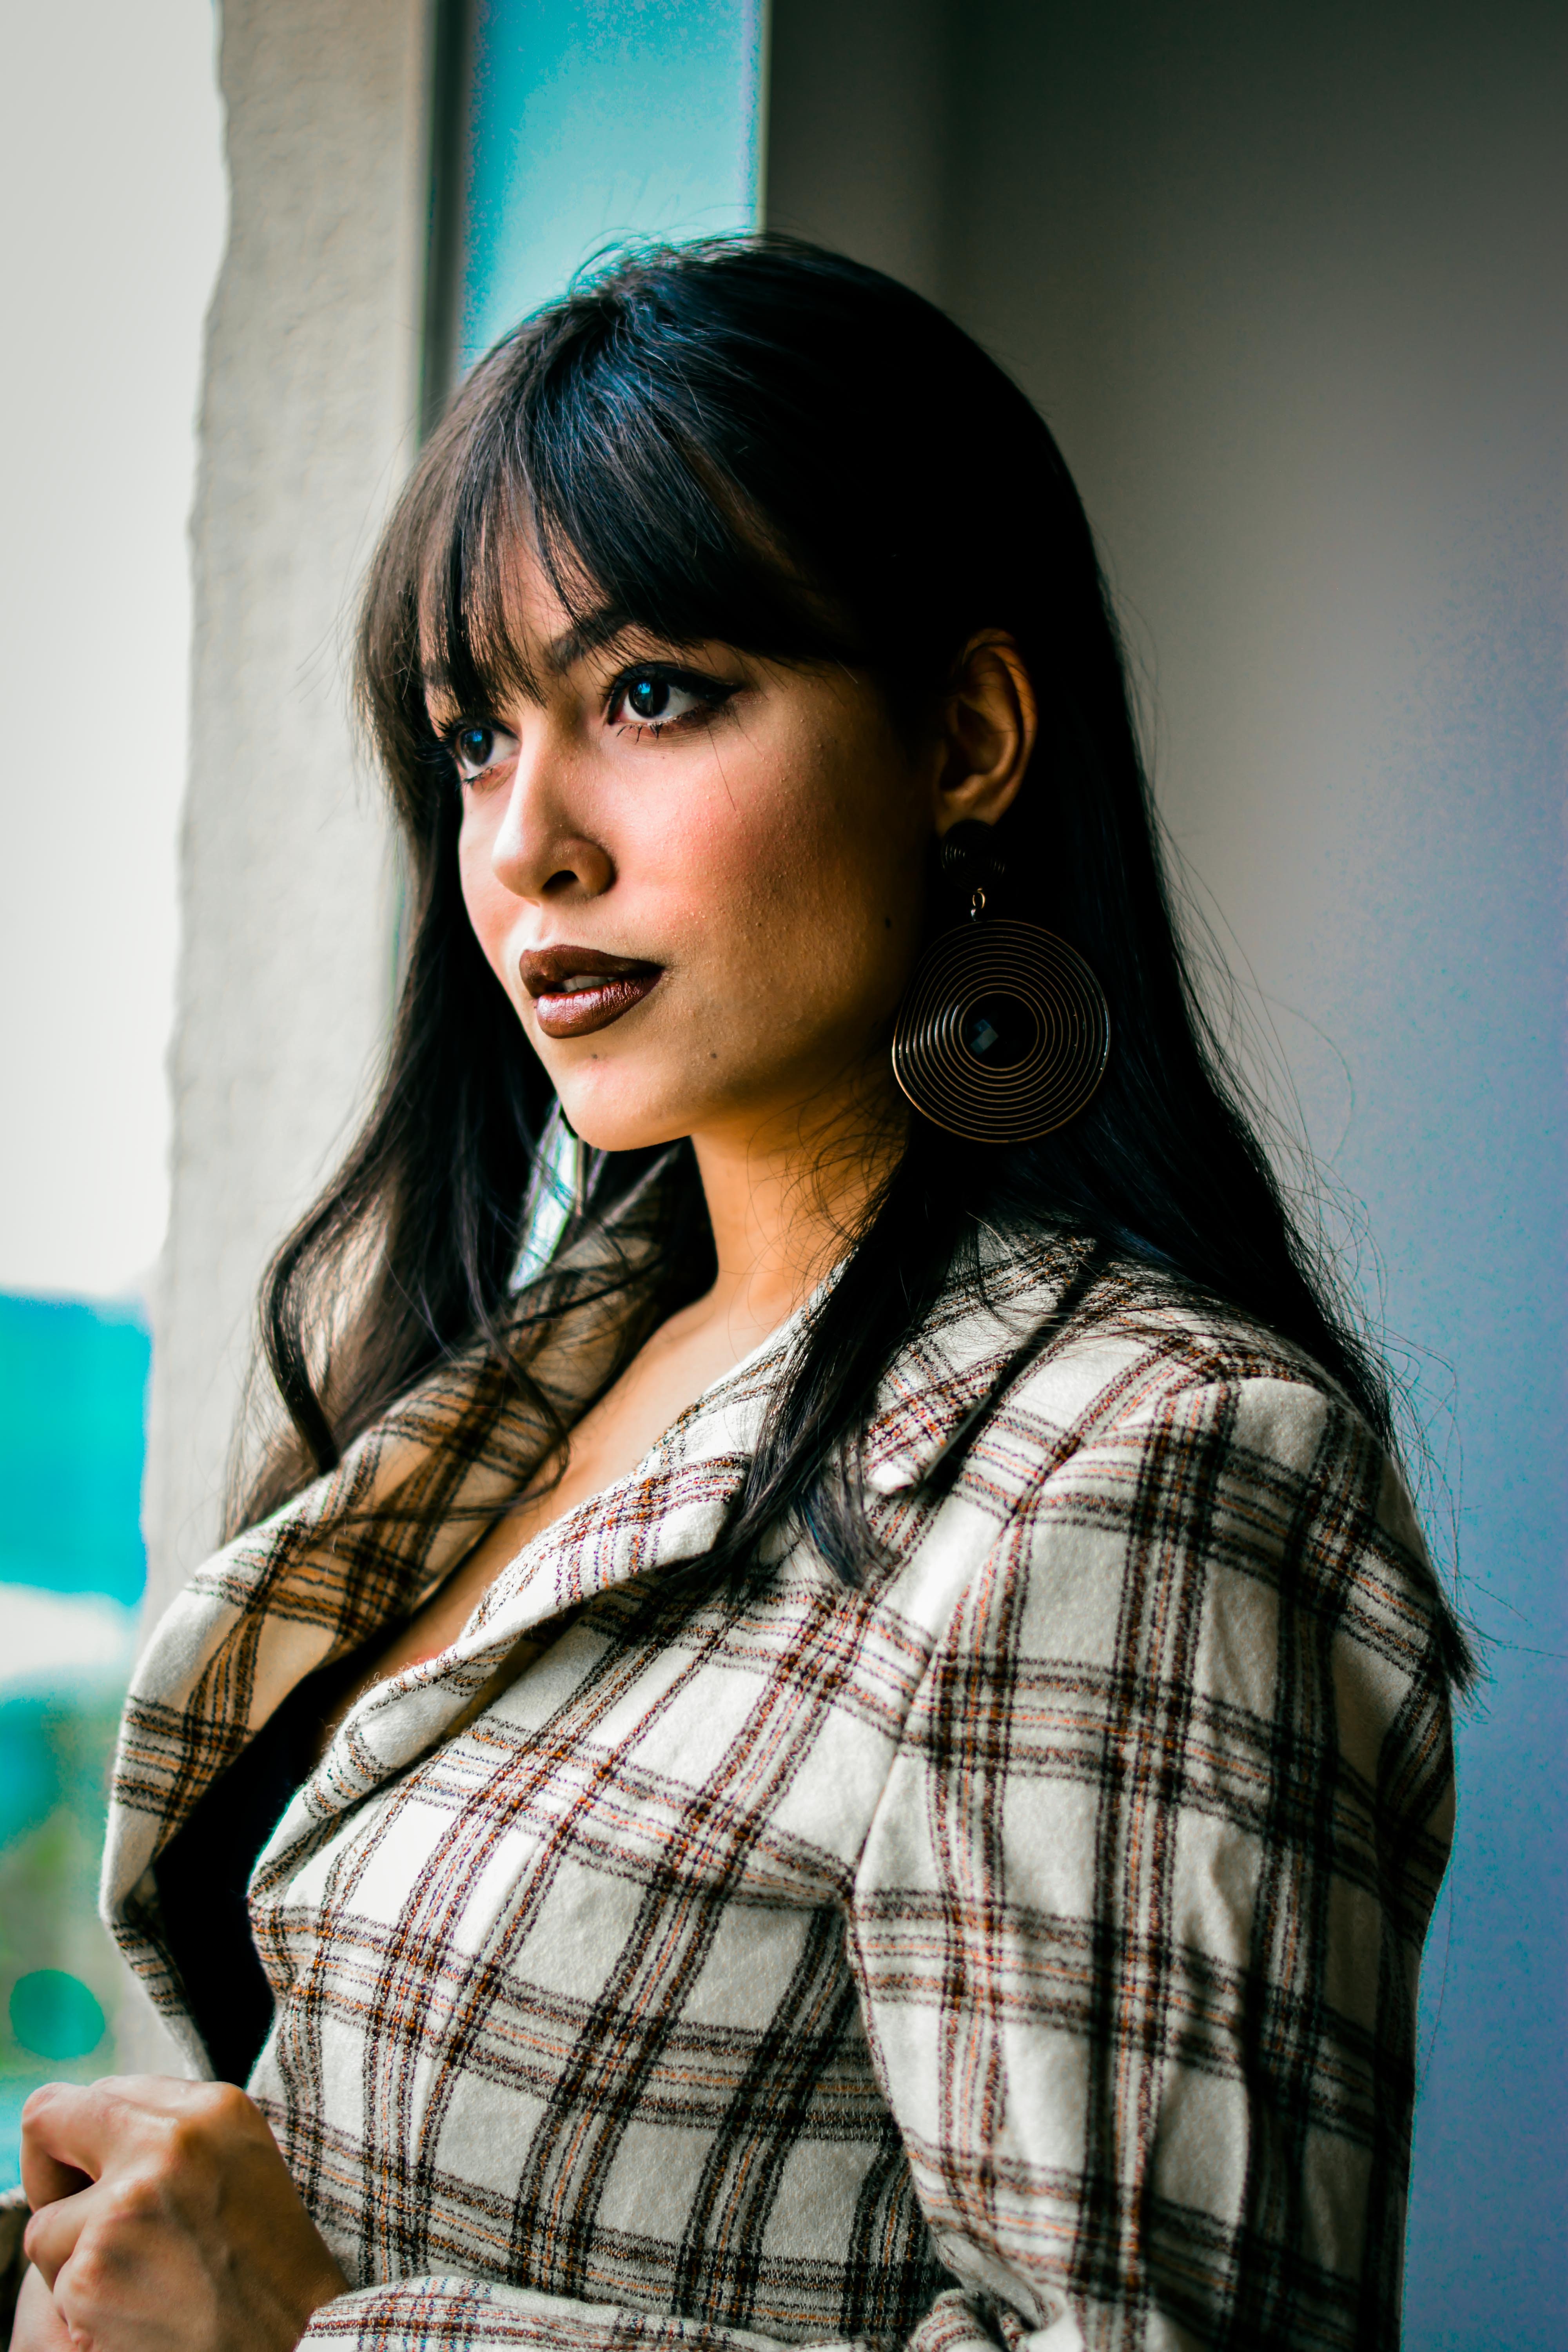
hair, face, plaid, beauty, skin, eye, design, lip, pattern, photography, black hair, model, tartan, photo shoot, long hair, brown hair, portrait photography, flash photography, style